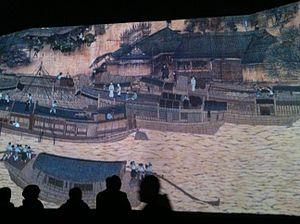
Le musée des arts de Chine est un musée consacré à l'art moderne à Shanghai. Il est situé dans l'ancien pavillon de la Chine à l'exposition universelle de 2010. Il est issu du musée des beaux-arts de Shanghai. Il aurait accueilli 2 millions de visiteurs lors de son année d'ouverture.